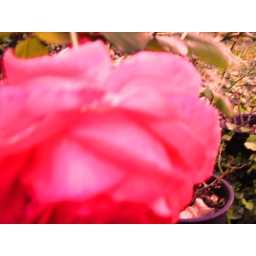
this flower is in the backyard of my donna's house